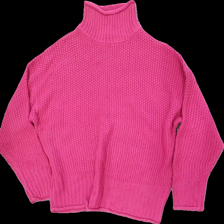
View: front
Type: Sweater
Category: Ladies
Brand: Not in the list
Brand text on label: STORIES.
Colors: Pink
Material: 100% acrylic
Cut: Turtle neck
Size: L
Season: Autumn
Damage: a few pulled threads
Price range: <50
Recommended usage: Export